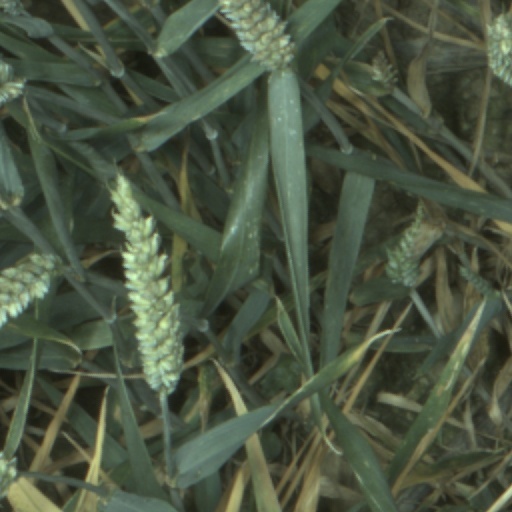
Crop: wheat